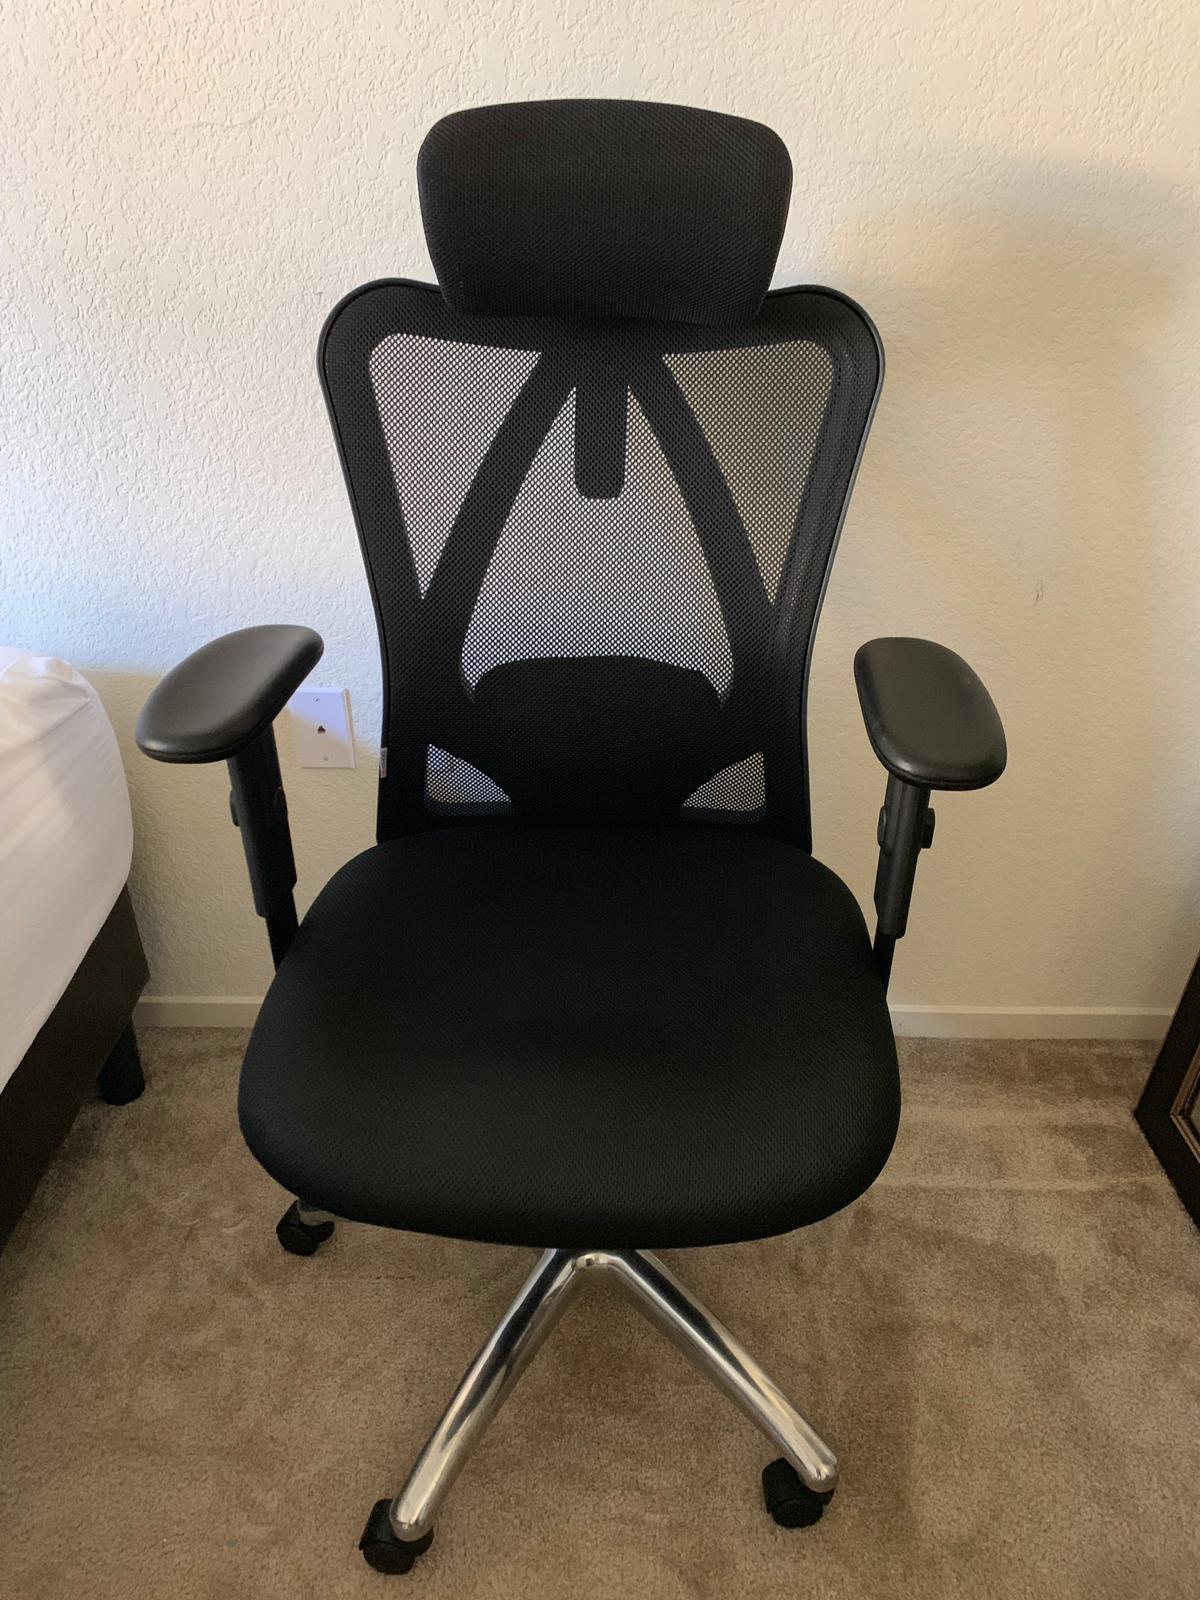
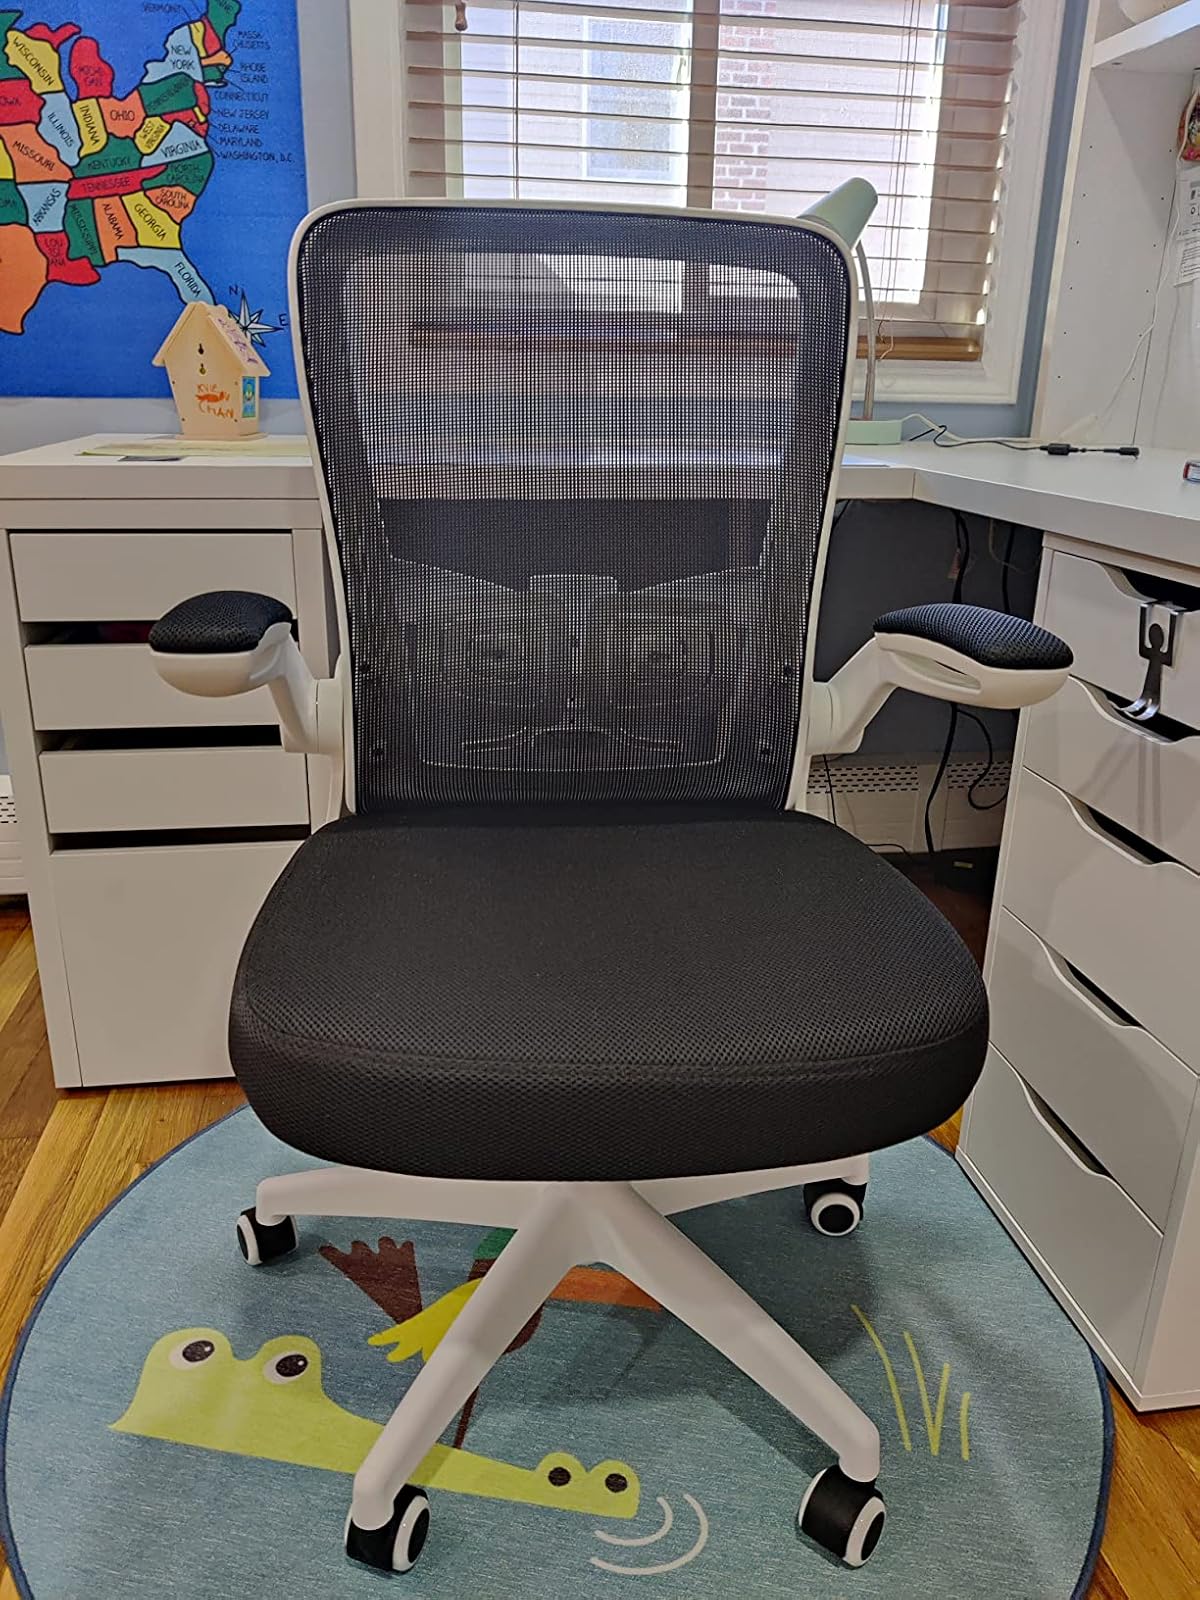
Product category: items_chair
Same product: no